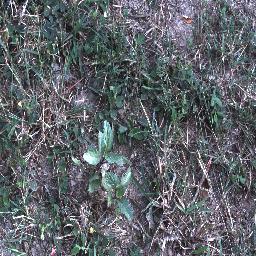
Label: snake_weed